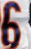
Number: 6